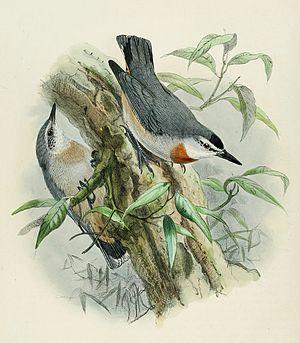
La Sittelle de Krüper est une espèce d'oiseaux de la famille des Sittidae. C'est une sittelle petite à moyenne, mesurant 12,5 cm de longueur. Les parties supérieures sont bleu-gris, avec la moitié avant de la calotte noire chez les adultes des deux sexes, mais dont la délimitation arrière est moins nettement marquée chez la femelle. L'espèce a un trait oculaire noir ou gris, et un sourcil blanc bien marqué. Les parties inférieures sont gris-bleu chez le mâle, et gris chamoisé chez la femelle, avec une grande tache pectorale rousse en forme de croissant. Cette sittelle se nourrit d'insectes à la belle saison et de graines, notamment de pins, en automne et en hiver. La reproduction prend place entre mars et mai, et le nid est généralement placé dans le trou d'un arbre. La ponte compte cinq à sept œufs, couvés par la femelle nourrie par le mâle. Les deux parents participent au nourrissage des jeunes.